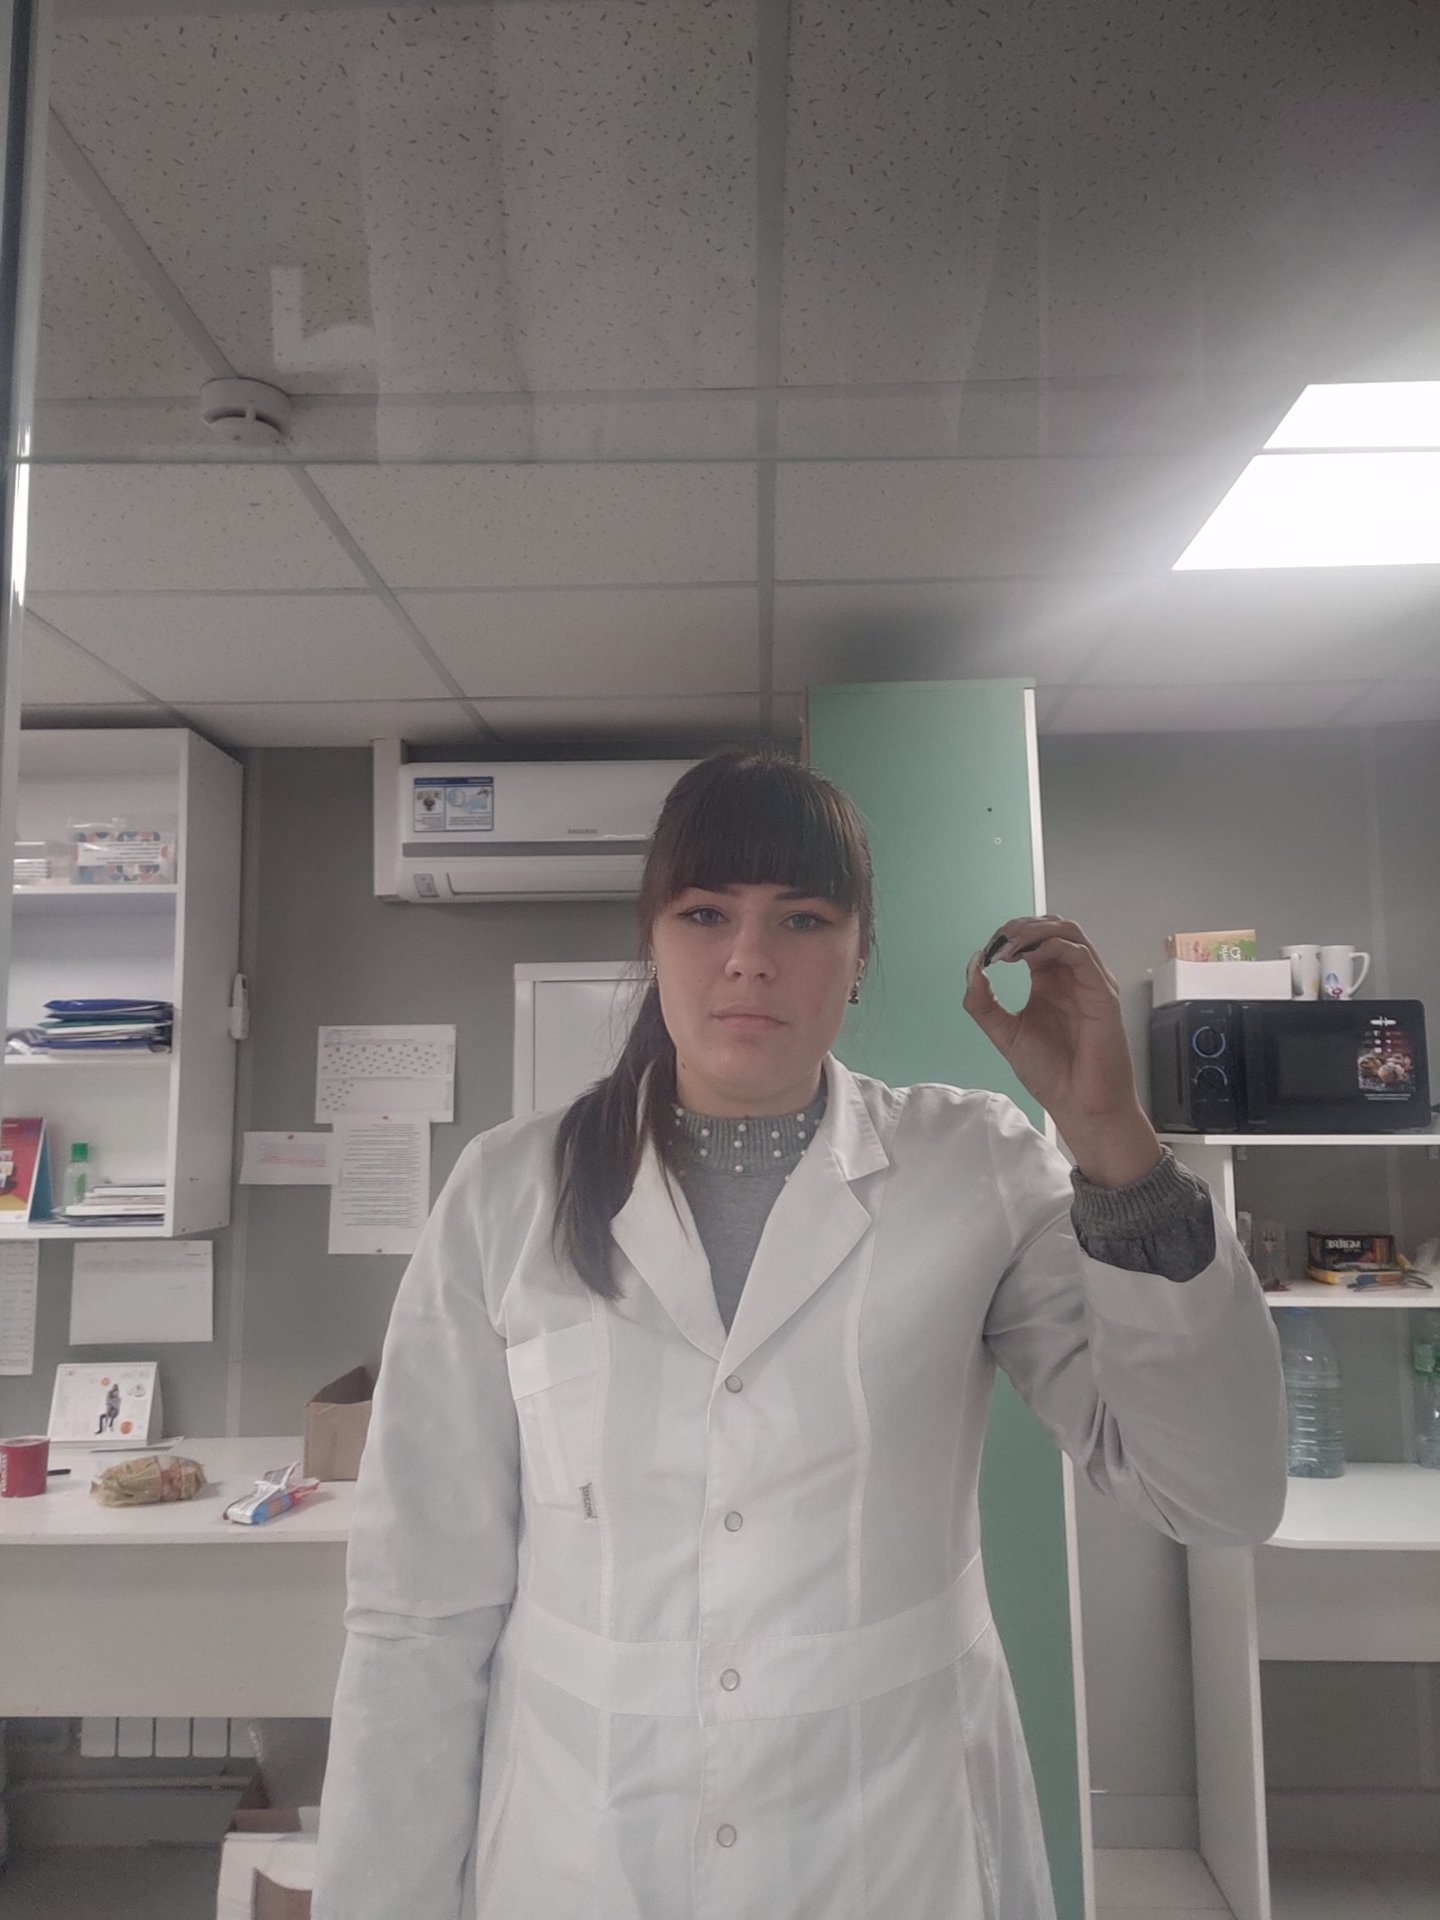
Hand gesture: grip